Pál Kadosa

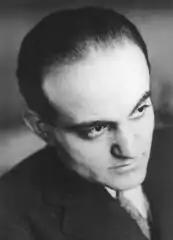
Pál Kadosa, 1933

Pál Kadosa (6 September 1903, Léva, Austria-Hungary (now Levice, Slovakia) – 30 March 1983, Budapest) was a pianist and Hungarian composer of the post-Bartók generation. His early style was influenced by Hungarian folklore while his later works were more toward Hindemith and expressively forceful idioms. He was born in Levice. He studied at the national Hungarian Royal Academy of Music under Zoltán Székely and Zoltán Kodály. He was appointed to the faculty of the Fodor School in 1927 where he taught until 1943 when he was forced out due to wartime political issues.